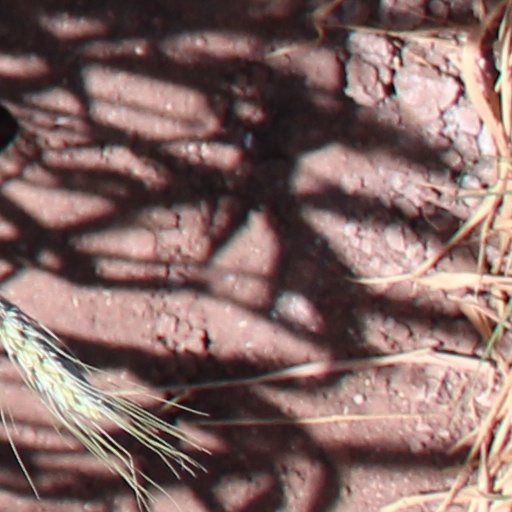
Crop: wheat